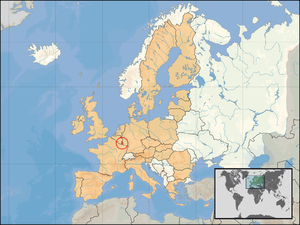
Luxembourg
Luxembourgs beliggenhed
Luxembourg, officielt Storhertugdømmet Luxembourg, er en indlandsstat i Vesteuropa. Det grænser til Belgien mod nord og vest, Tyskland mod øst og Frankrig i syd. Luxembourg har et indbyggertal på 524.853 og et areal på 2.586 kvadratkilometer, hvilket gør den til en af de mindste suveræne stater i Europa.